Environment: real
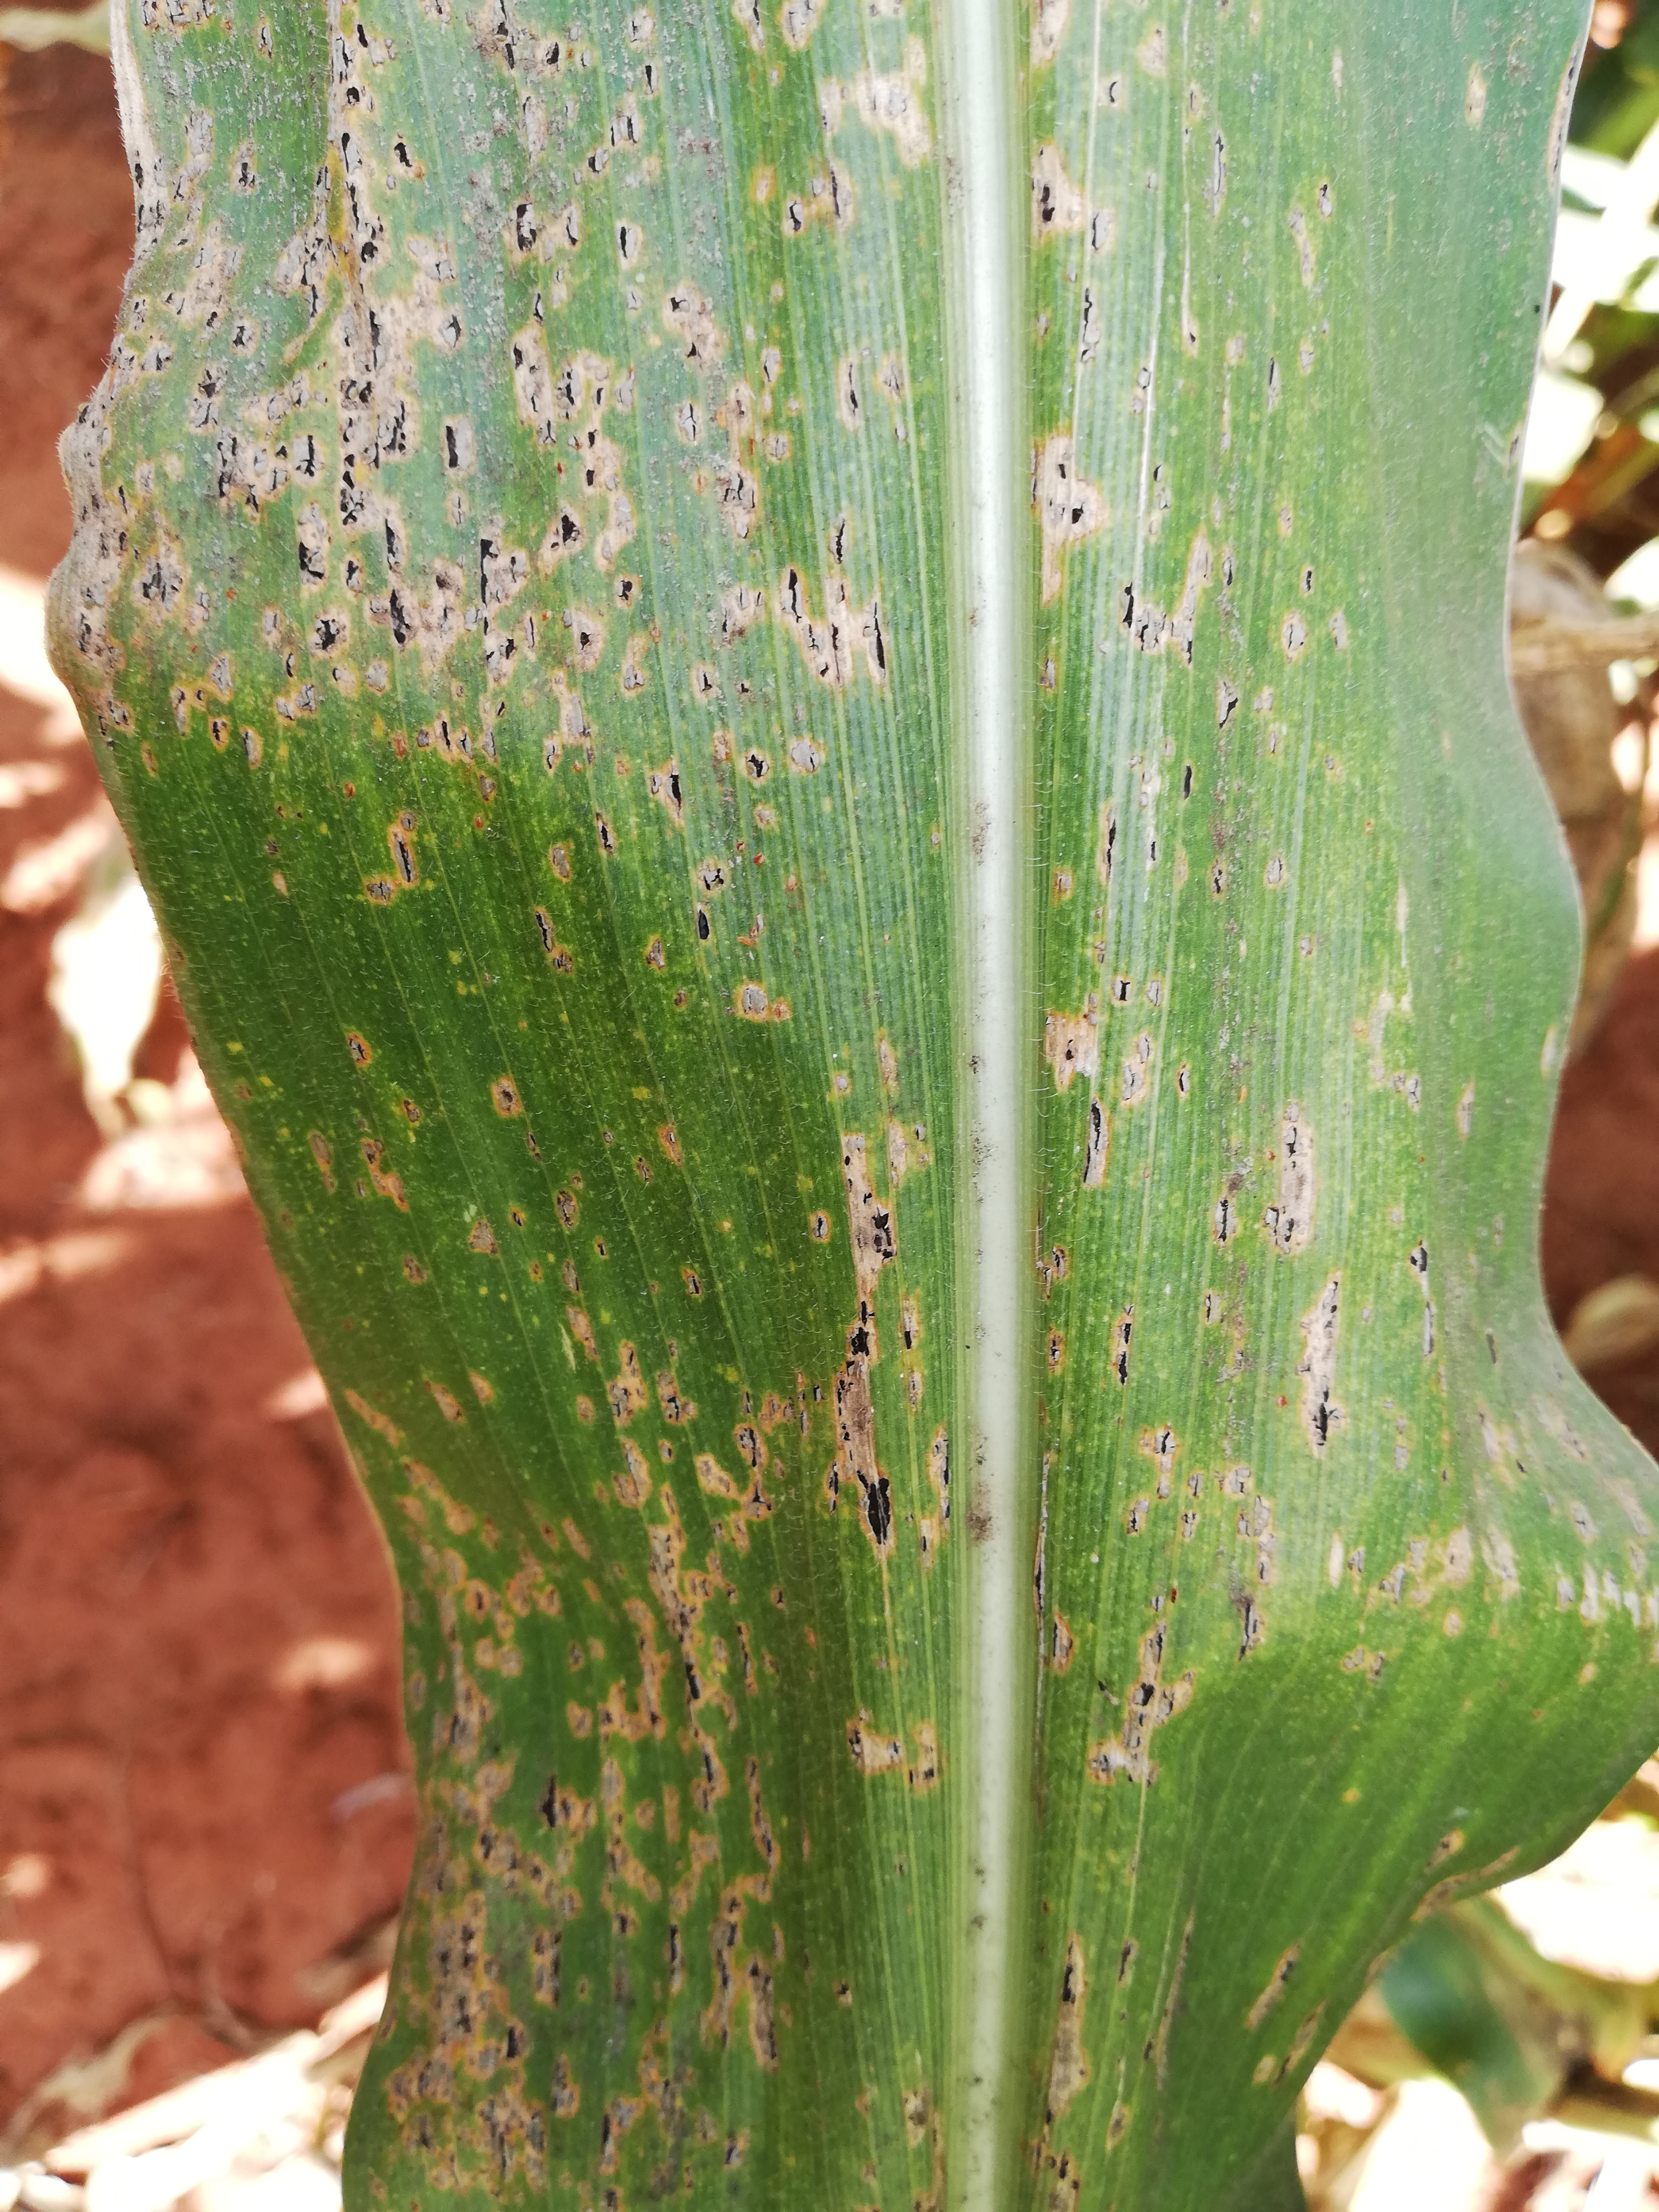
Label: common_rust